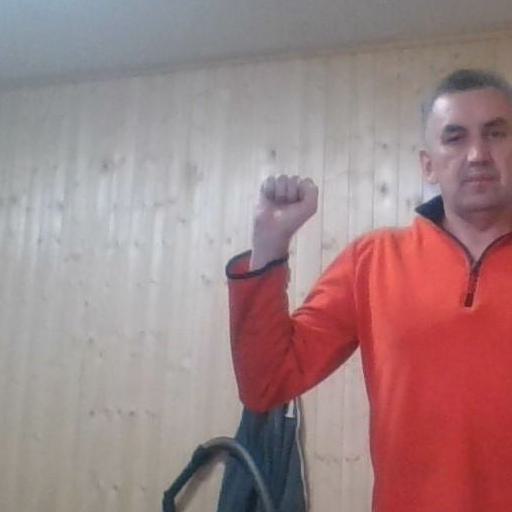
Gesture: fist